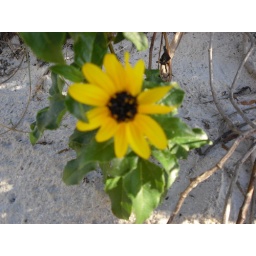
These flowers are in the rough at the beach and just beautiful!!!